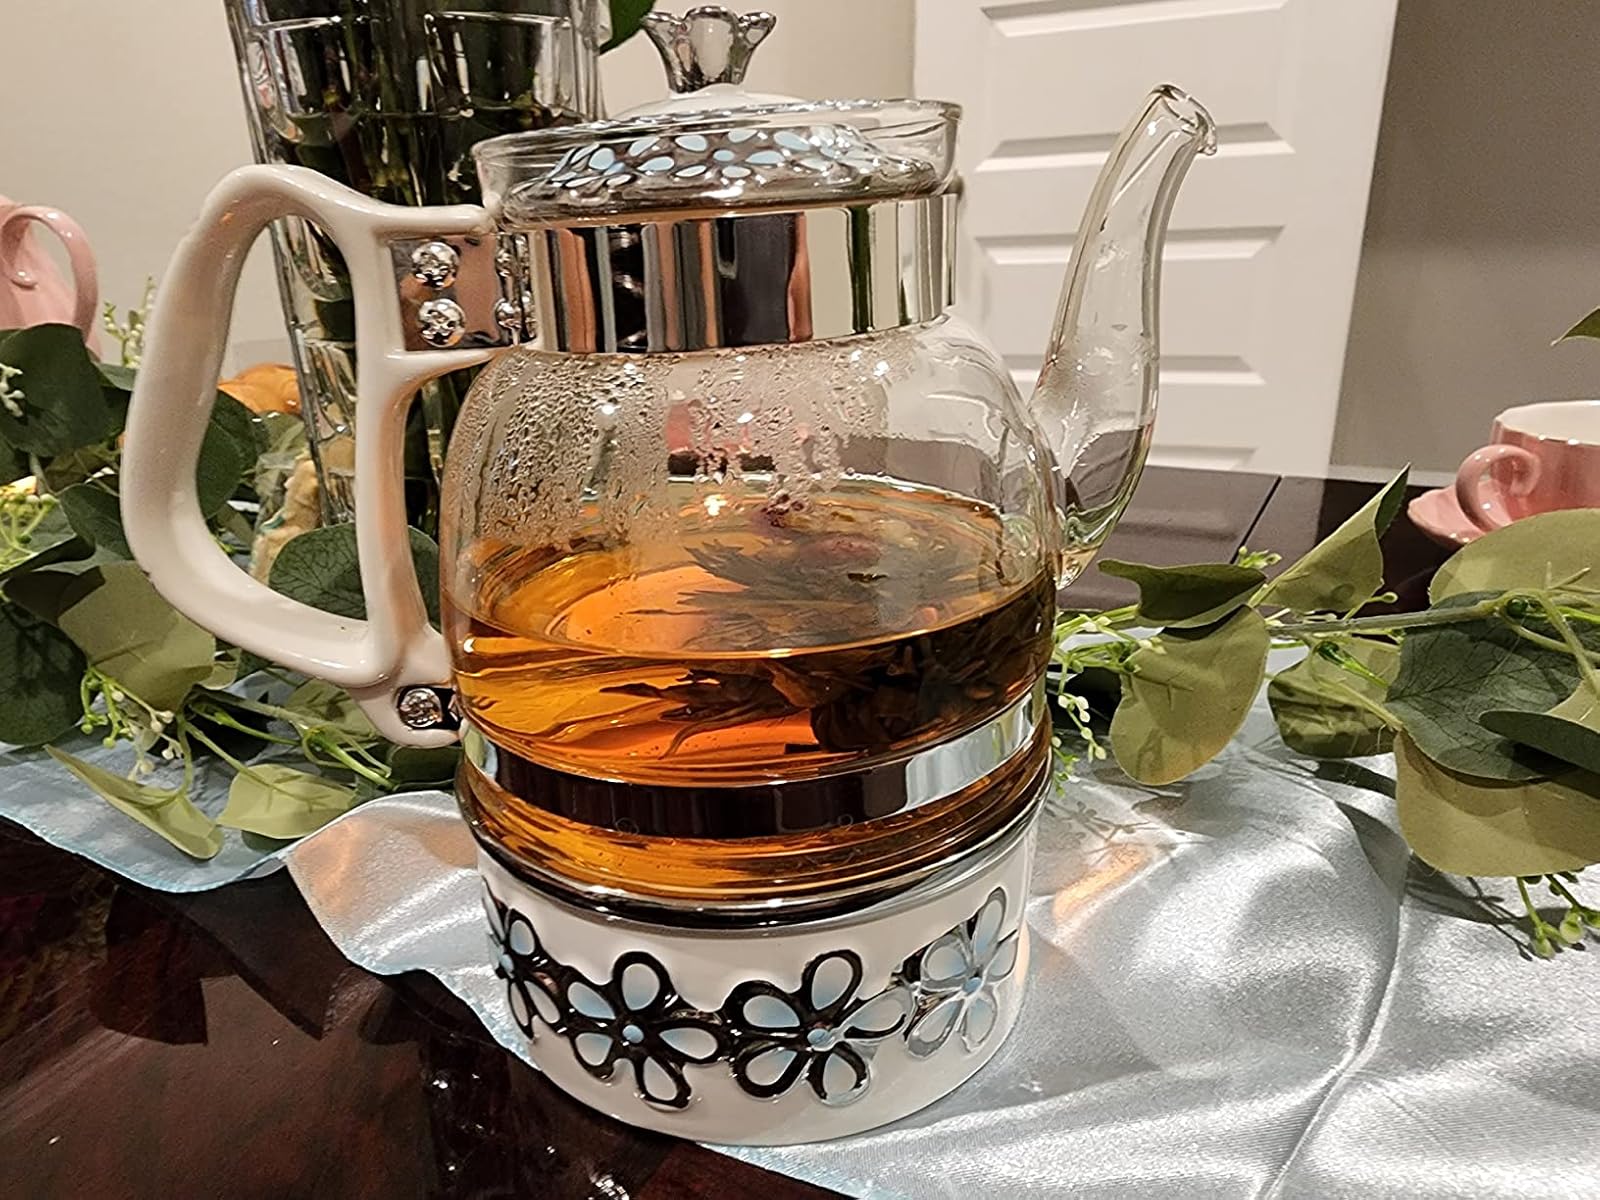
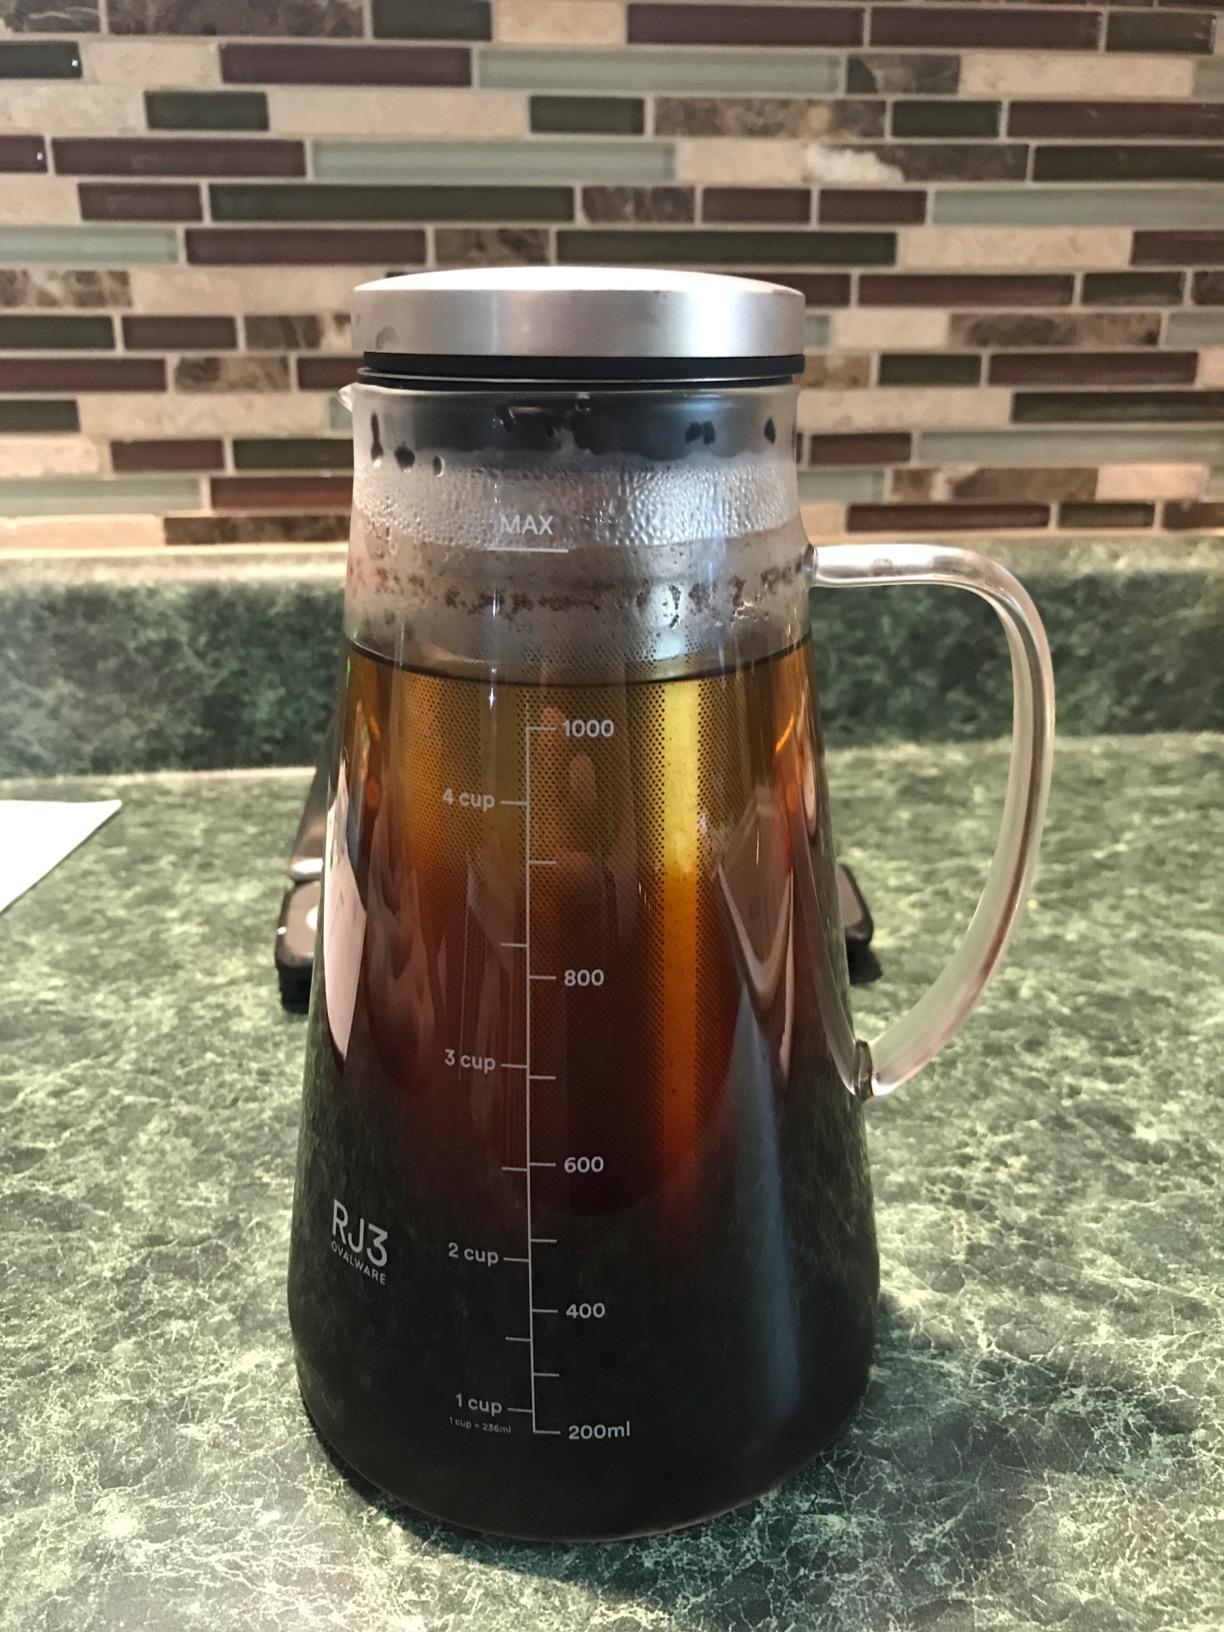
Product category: items_tea
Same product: no